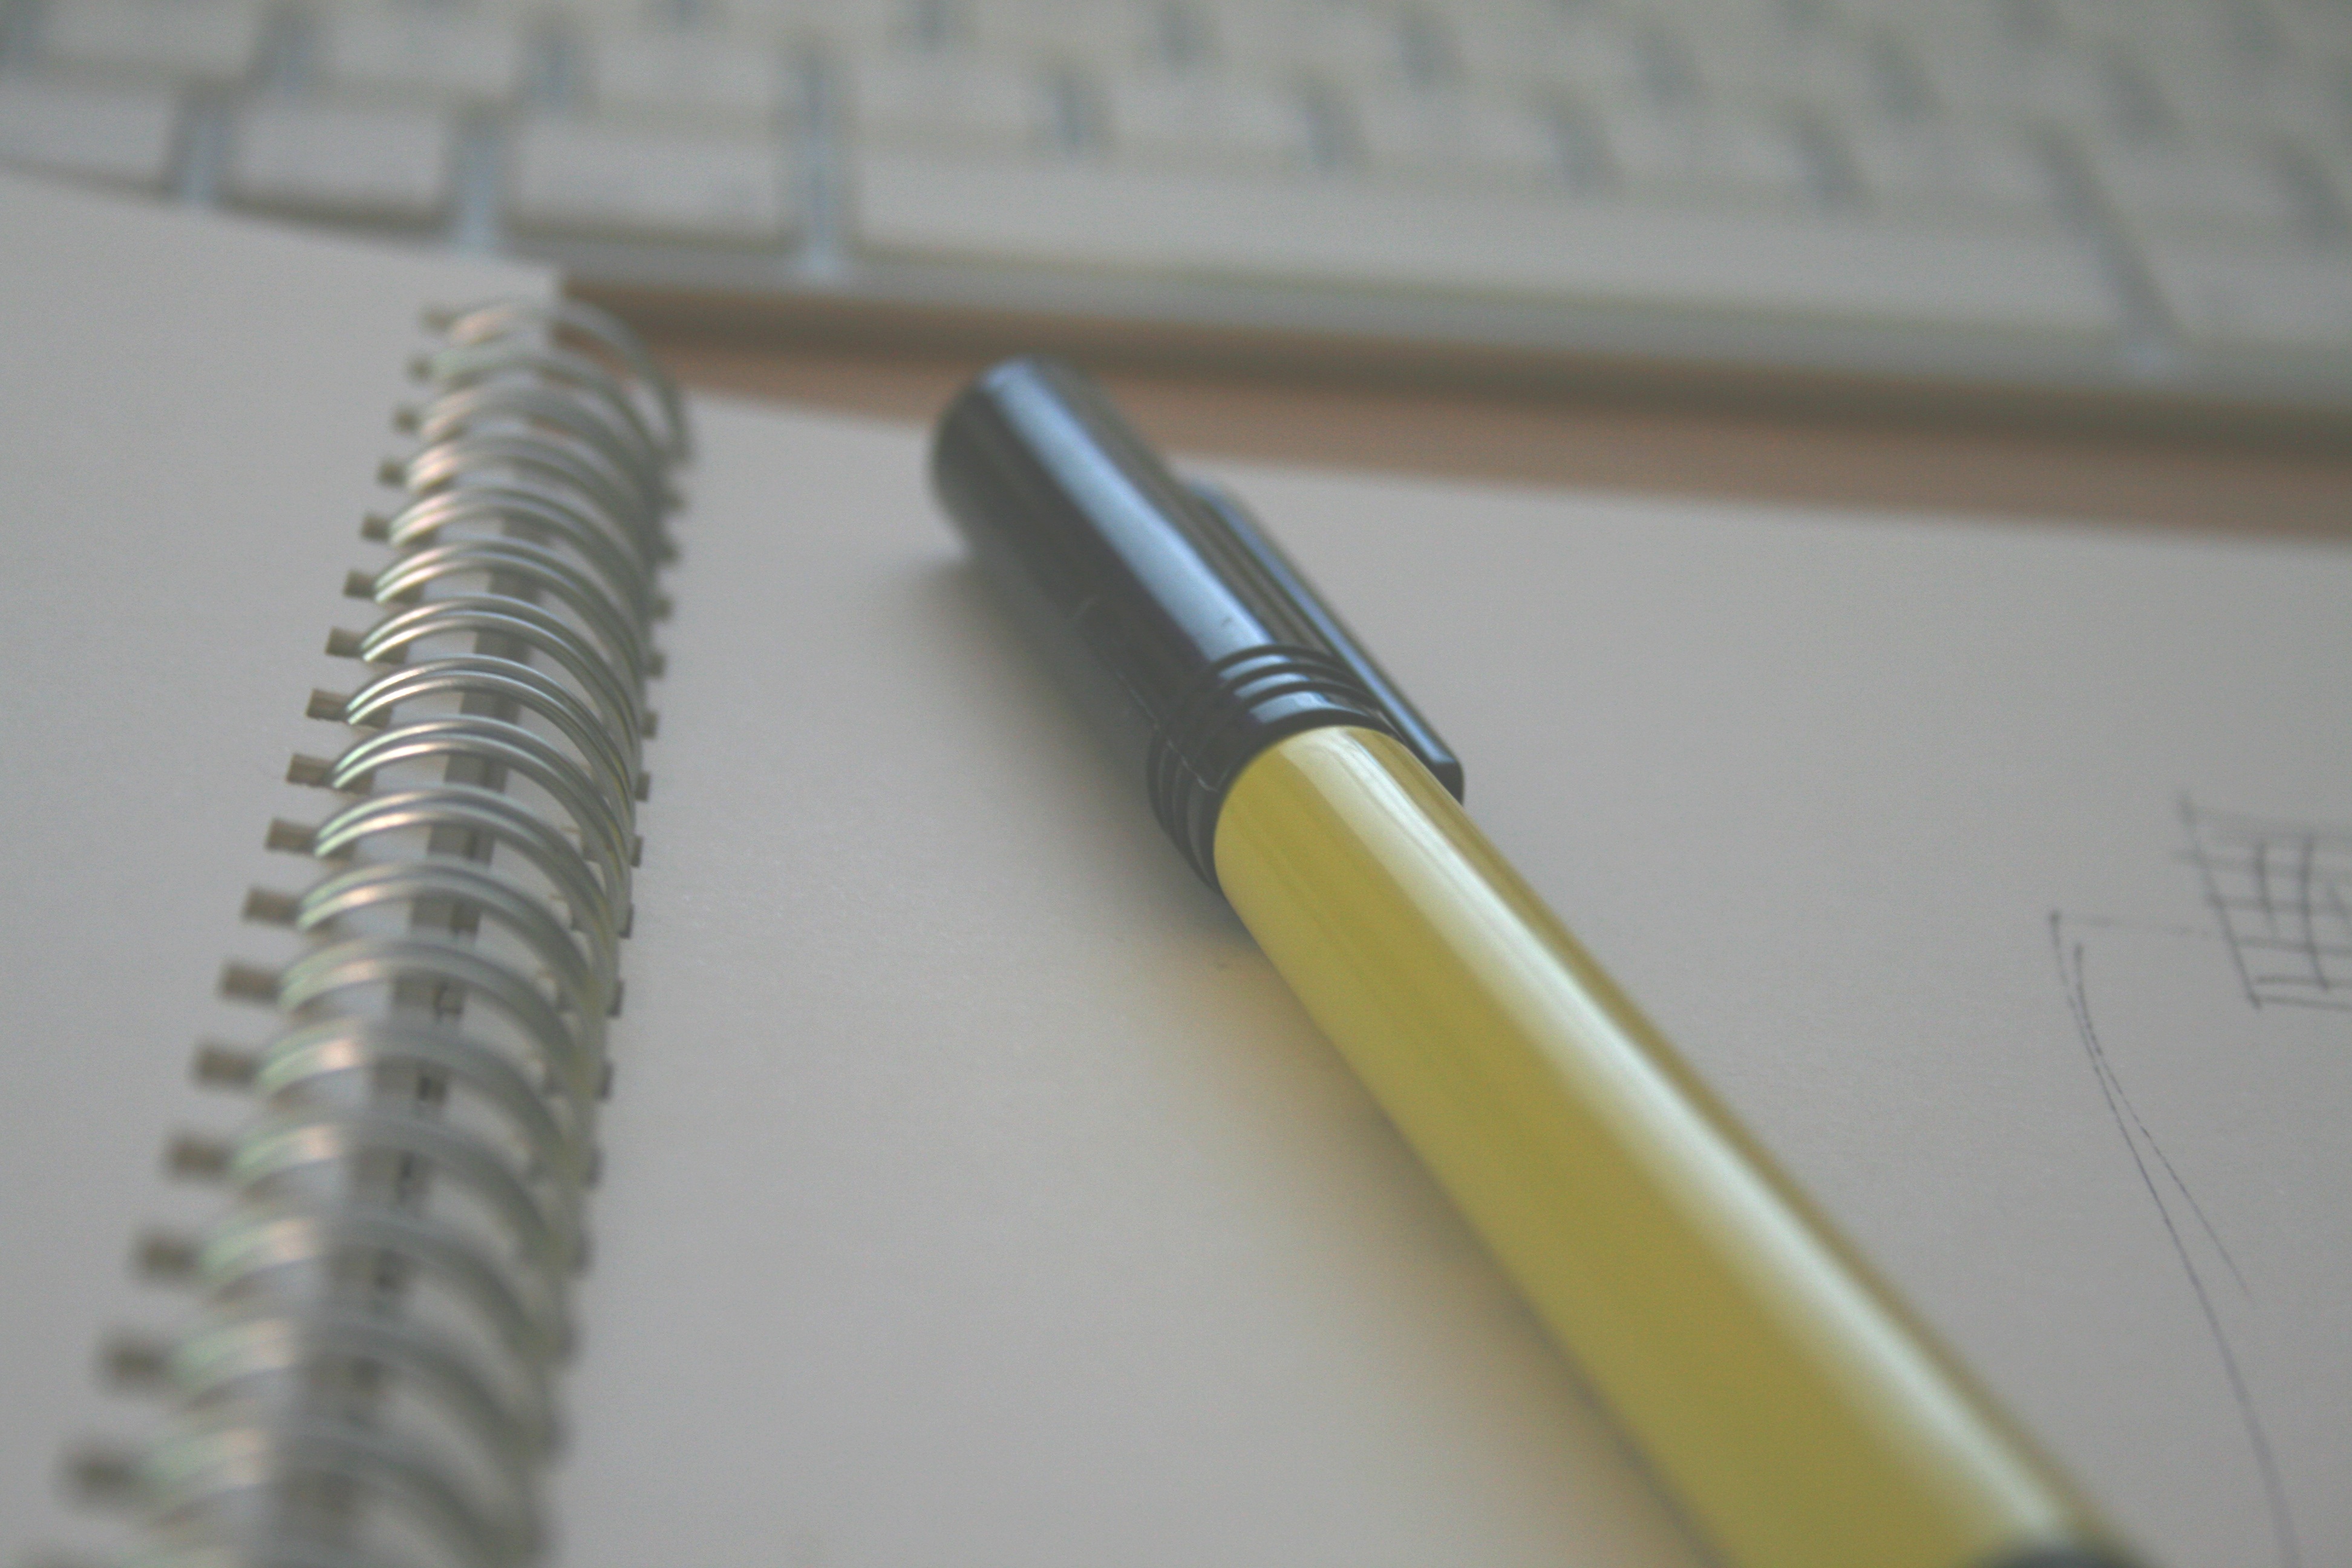
writing, pen, office, business, paper, designer, sketch, drawing, design, idea, notes